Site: brandenburg
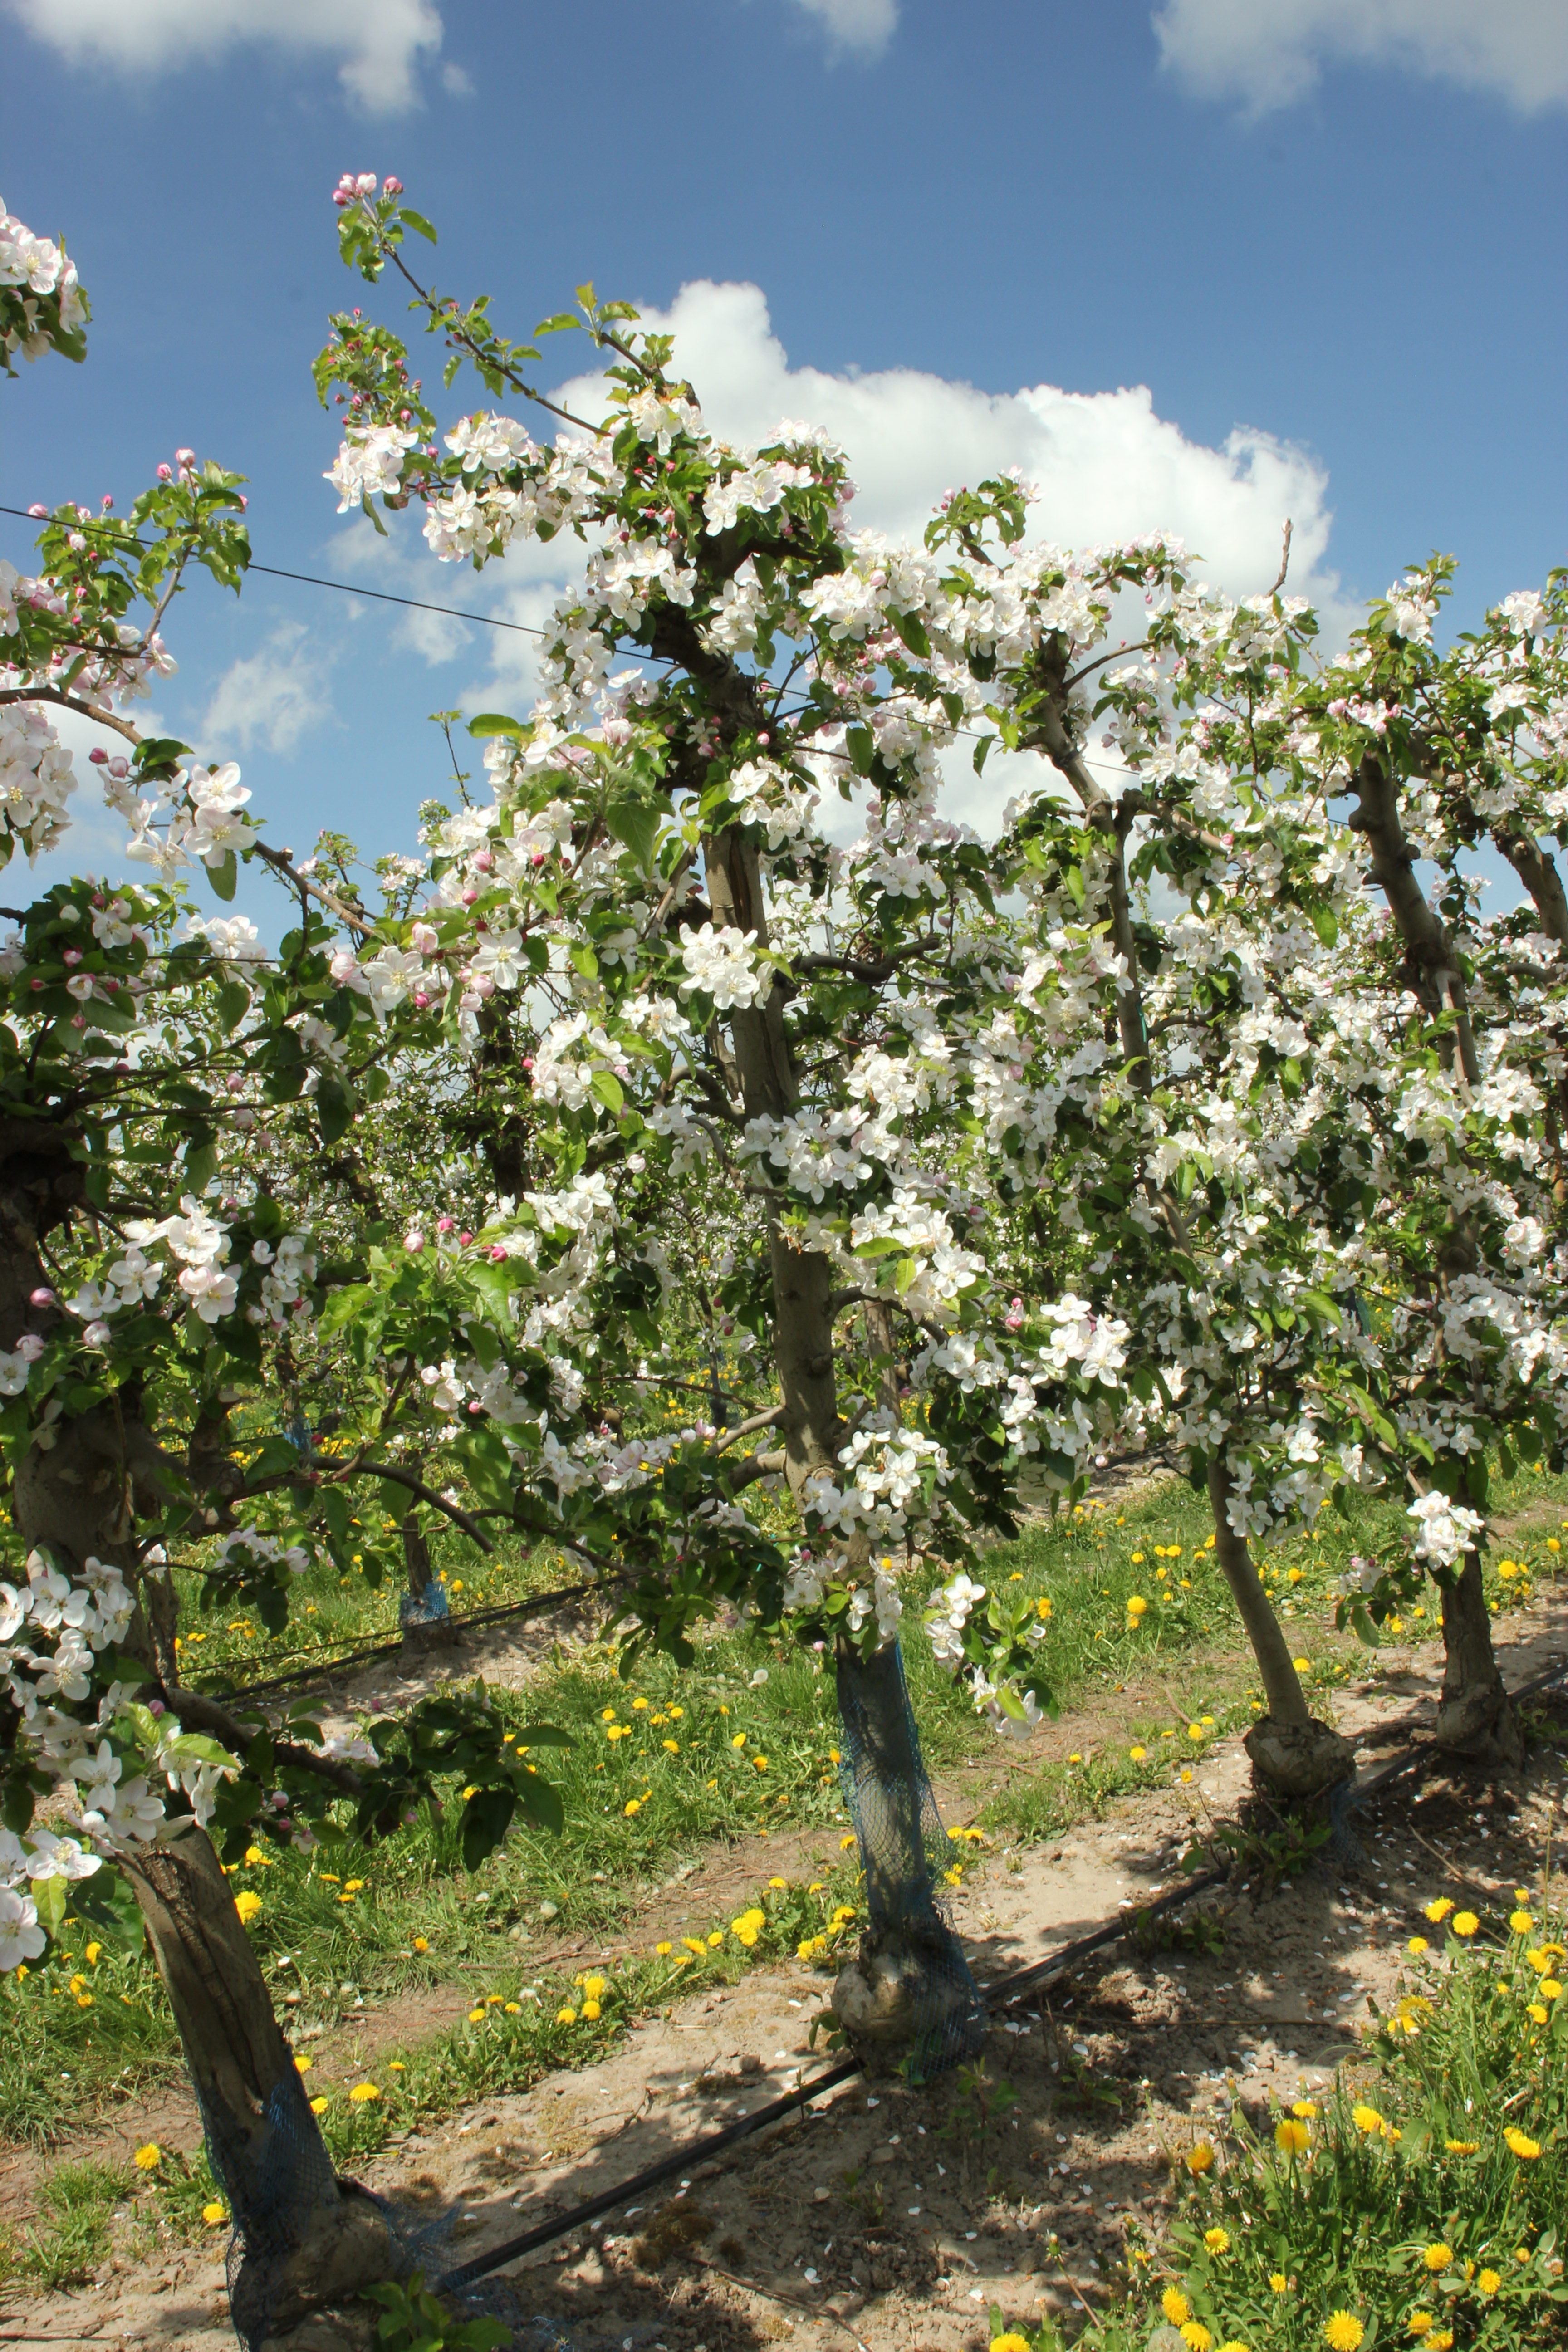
Growth stage (BBCH 65): Flowering